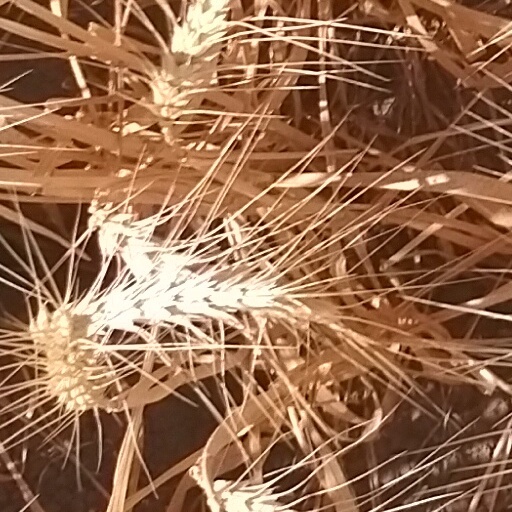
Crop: wheat